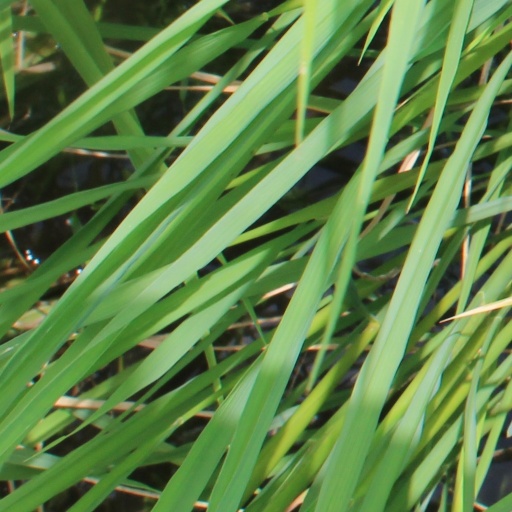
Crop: rice